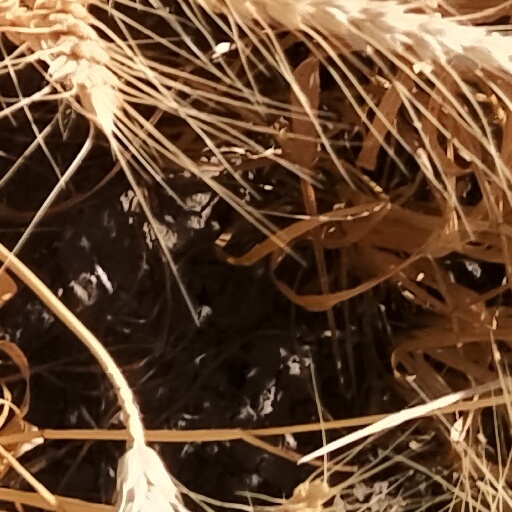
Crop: wheat